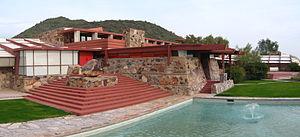
Cet article recense les sites concernés par l'observatoire mondial des monuments en 2010.
Taliesin West était la résidence d'hiver de l'architecte américain Frank Lloyd Wright. Située près de Scottsdale en Arizona.